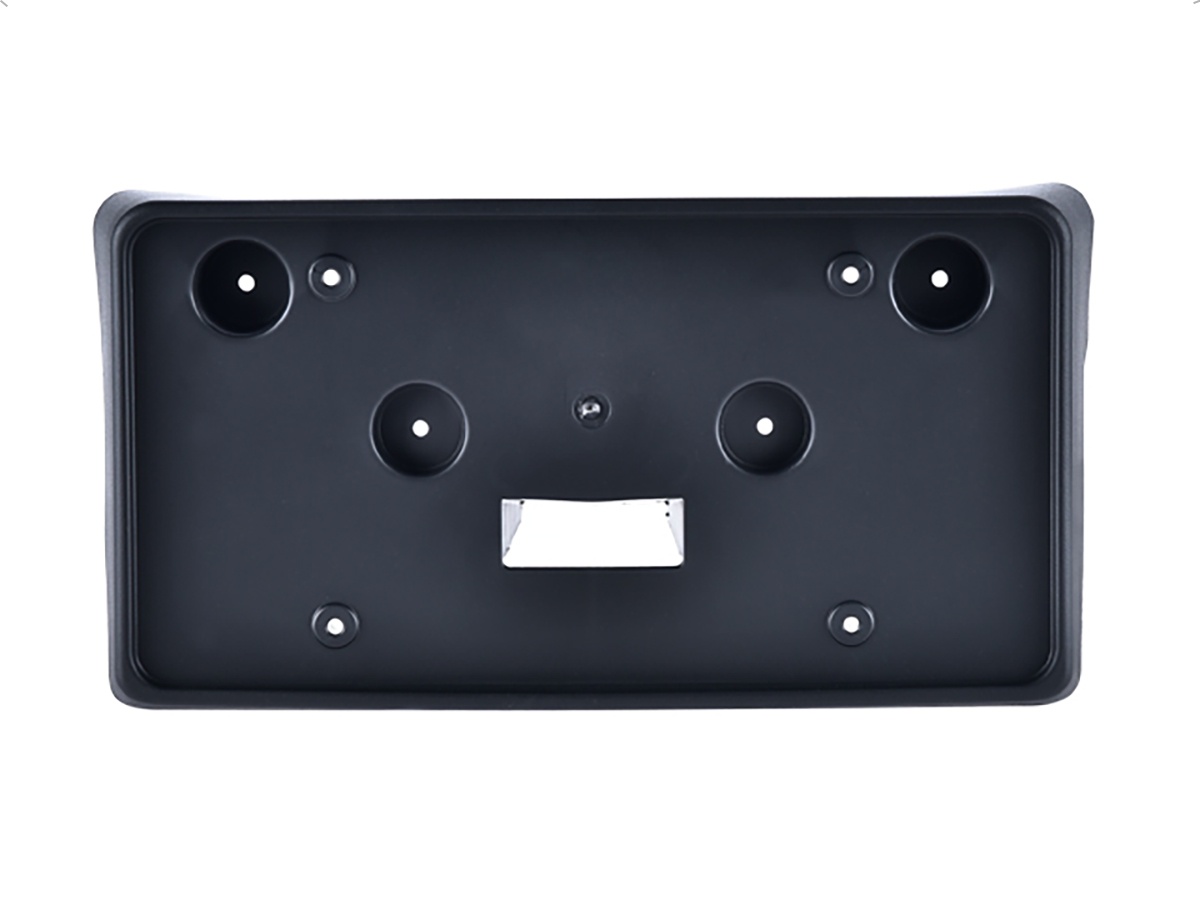
Porta Placa P/ Chevrolet Traverse 2009-2012
Porta Placa Delantero para Chevrolet Traverse 2009-2012 COMPATIBILIDAD: Chevrolet Traverse 2009-2012 Refacciones – Precision y Estilo en Piezas de Colision Automotriz Refacciones es una marca especializada en componentes de colision automotriz, reconocida por su calidad, compatibilidad y acabado profesional. Nuestros productos estan disenados para ofrecer un ajuste exacto, facilitar su instalacion y restaurar la estetica original de tu vehiculo. En Refacciones , contamos con un catalogo completo de autopartes de colision, ideales para reparaciones y restauraciones: Fascias delanteras y traseras Parrillas Defensas Refuerzos metalicos Soportes y bases para faros Rejillas de ventilacion Tapas de remolque y molduras Refacciones garantiza durabilidad, resistencia y apariencia similar a la pieza original, brindando una opcion confiable y economica para tu auto. Compra directo con Refacciones : productos con garantia, precios competitivos y envios seguros a toda la Republica Mexicana. Condiciones de Garantia – Exclusiones para Piezas de Colision Refacciones En Refacciones , respaldamos la calidad de nuestras autopartes, sin embargo, la garantia no sera valida en los siguientes casos: Danos por instalacion incorrecta: Si la pieza fue montada de forma inadecuada o con herramientas no apropiadas. Manipulacion o pintura previa: Cualquier producto pintado o modificado pierde la cobertura de garantia. Mal manejo o transporte: No se cubren rayones, golpes o deformaciones ajenas al proceso de fabricacion. Modificaciones no autorizadas: Alteraciones a las dimensiones o estructura original anulan la garantia. Desgaste o exposicion ambiental: Problemas causados por condiciones extremas o uso prolongado. Recomendamos revisar el producto antes de instalarlo o pintarlo. La garantia aplica unicamente por defectos de fabrica. ¿Tienes dudas? En Refacciones estamos listos para atenderte antes, durante y despues de tu compra. "
Brand: SM
Category: Vehicles & Parts > Vehicle Parts & Accessories > Vehicle Maintenance, Care & Decor > Vehicle Decor > Vehicle License Plate Mounts & Holders